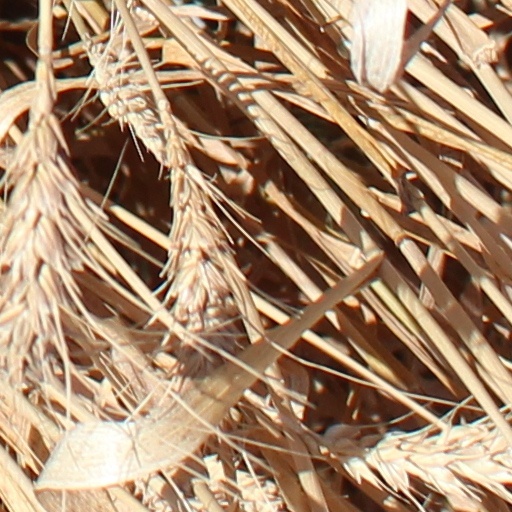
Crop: wheat